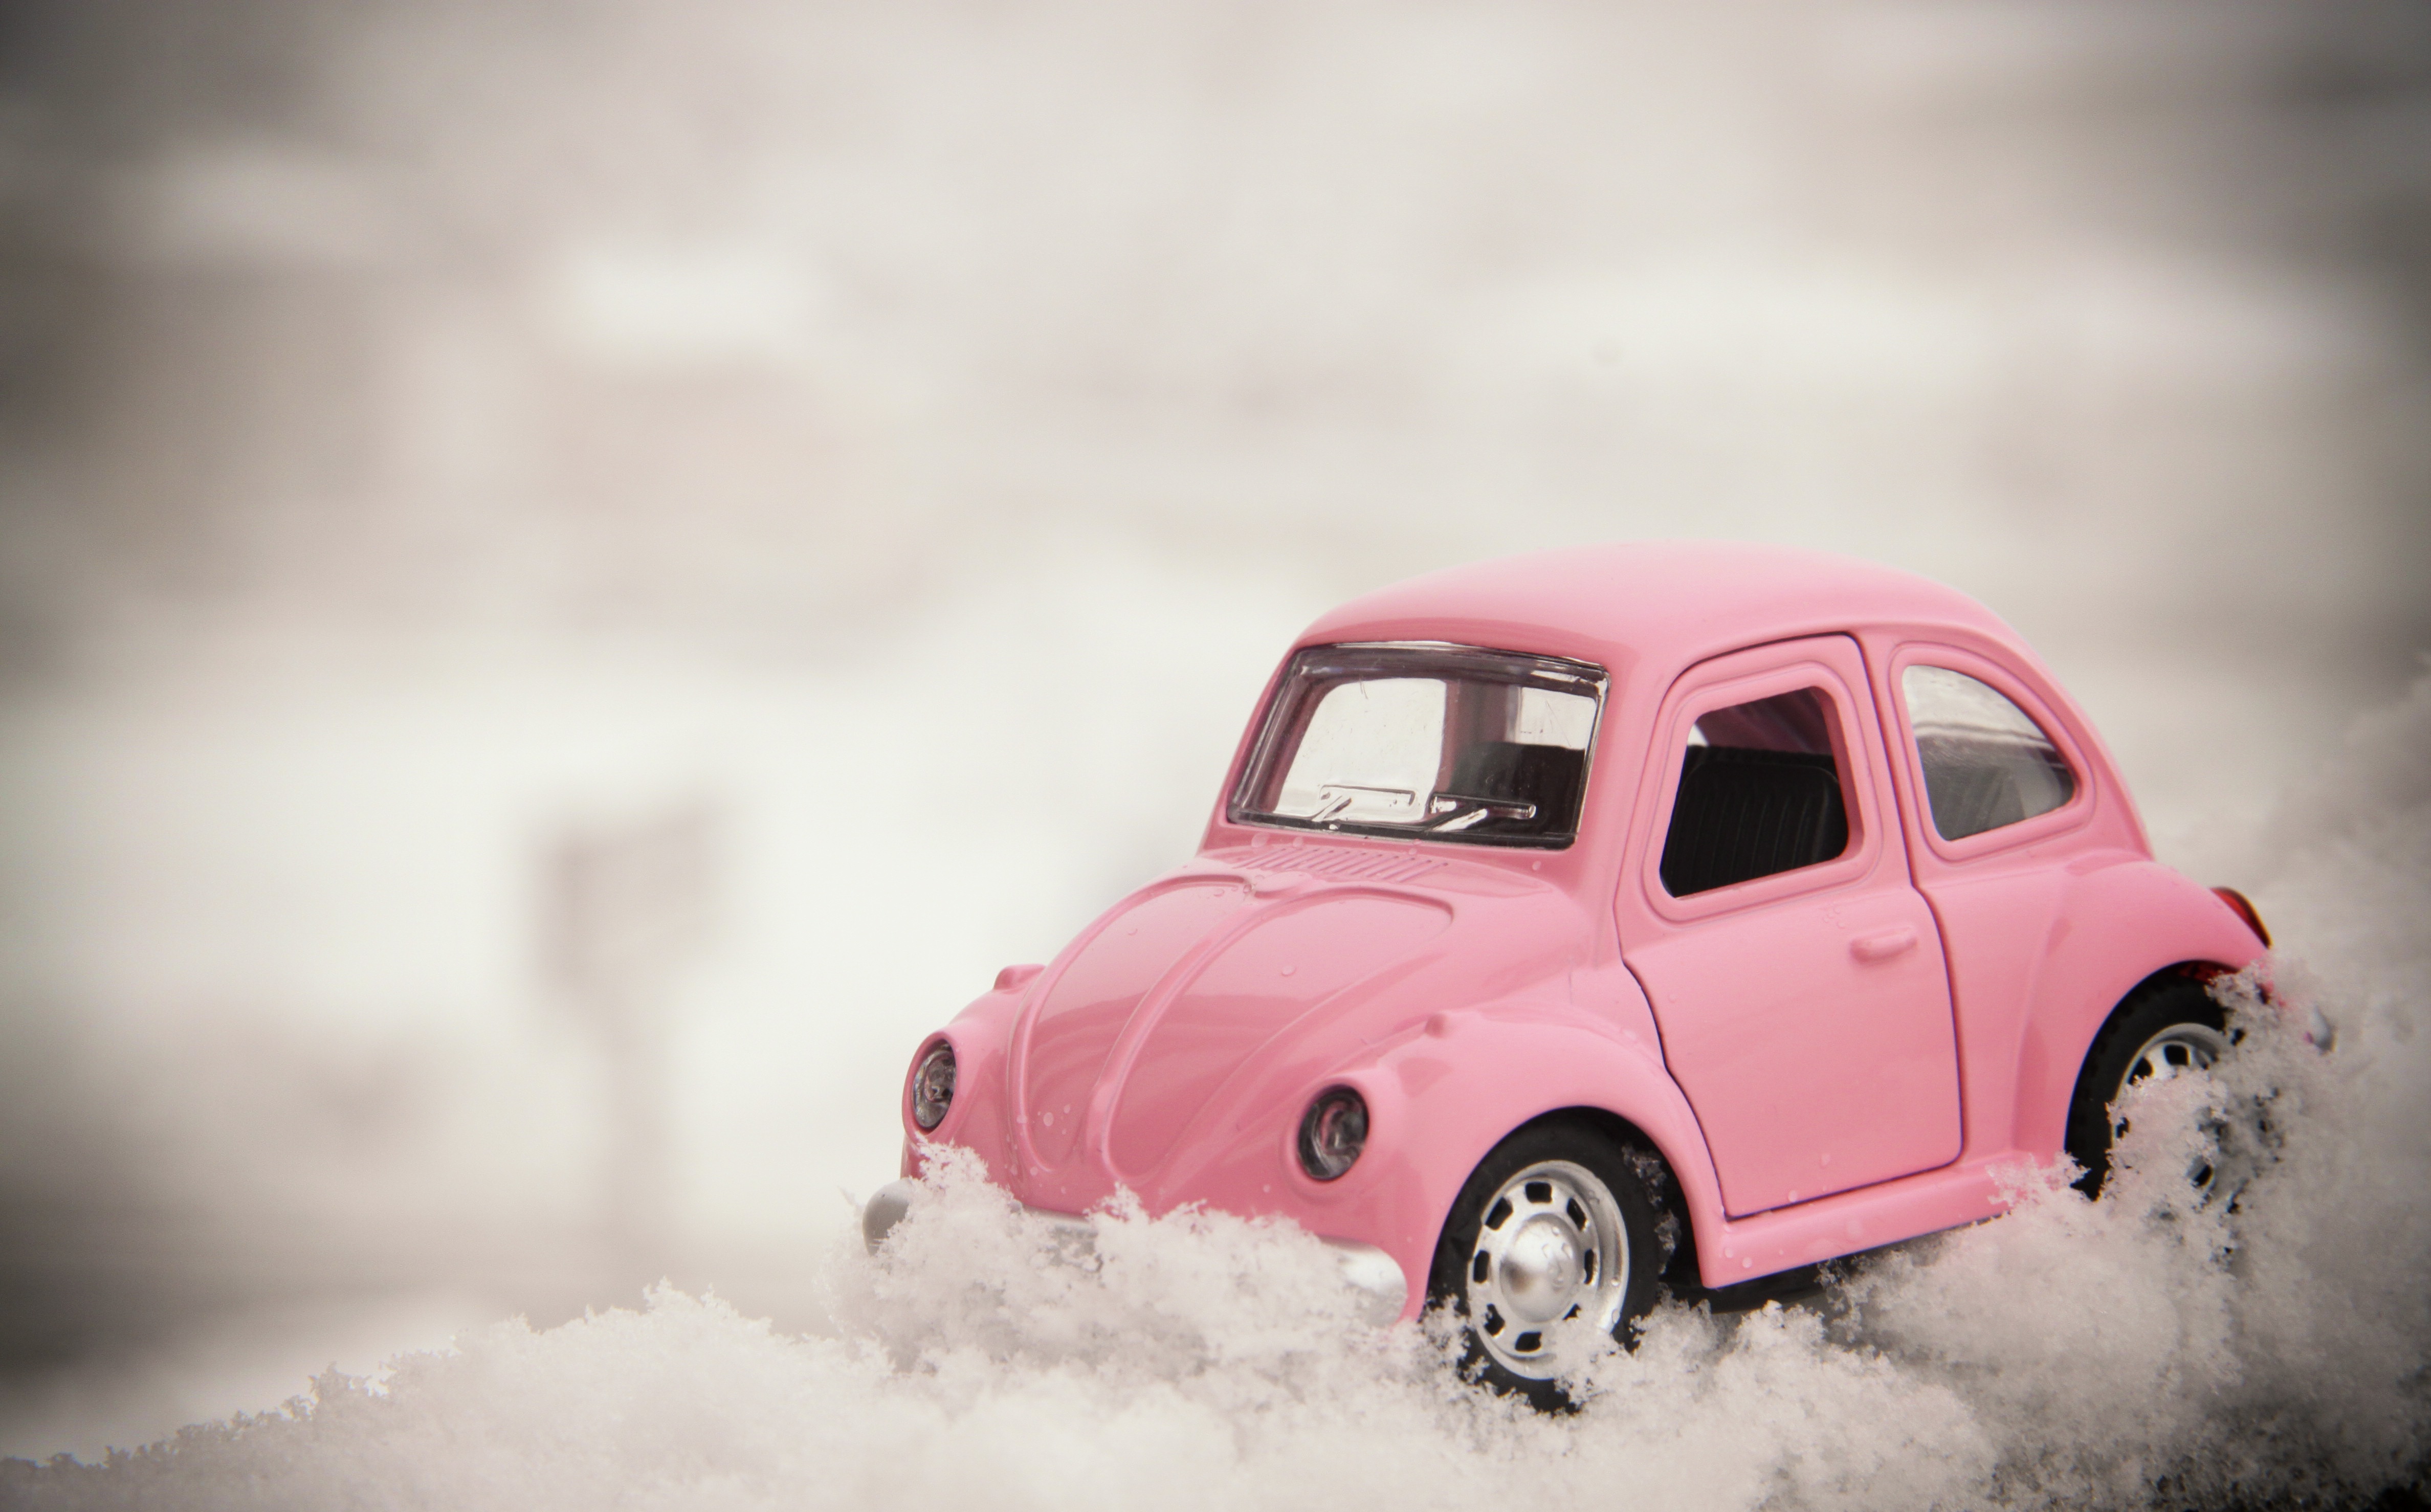
snow, winter, road, traffic, car, vw, pond, ice, love, gift, model, red, vehicle, bug, yellow, pink, classic car, motor vehicle, turkey, tortoise, manipulation, classic, valentine, strong, beetle, rubber, for you, kocaeli, icy road, city car, model car, compact car, automotive design, heavy snow, snowy road, narrow road, challenging road, volswagen openable, horas, a long way, ice car, the postcard